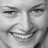
Emotion: happy